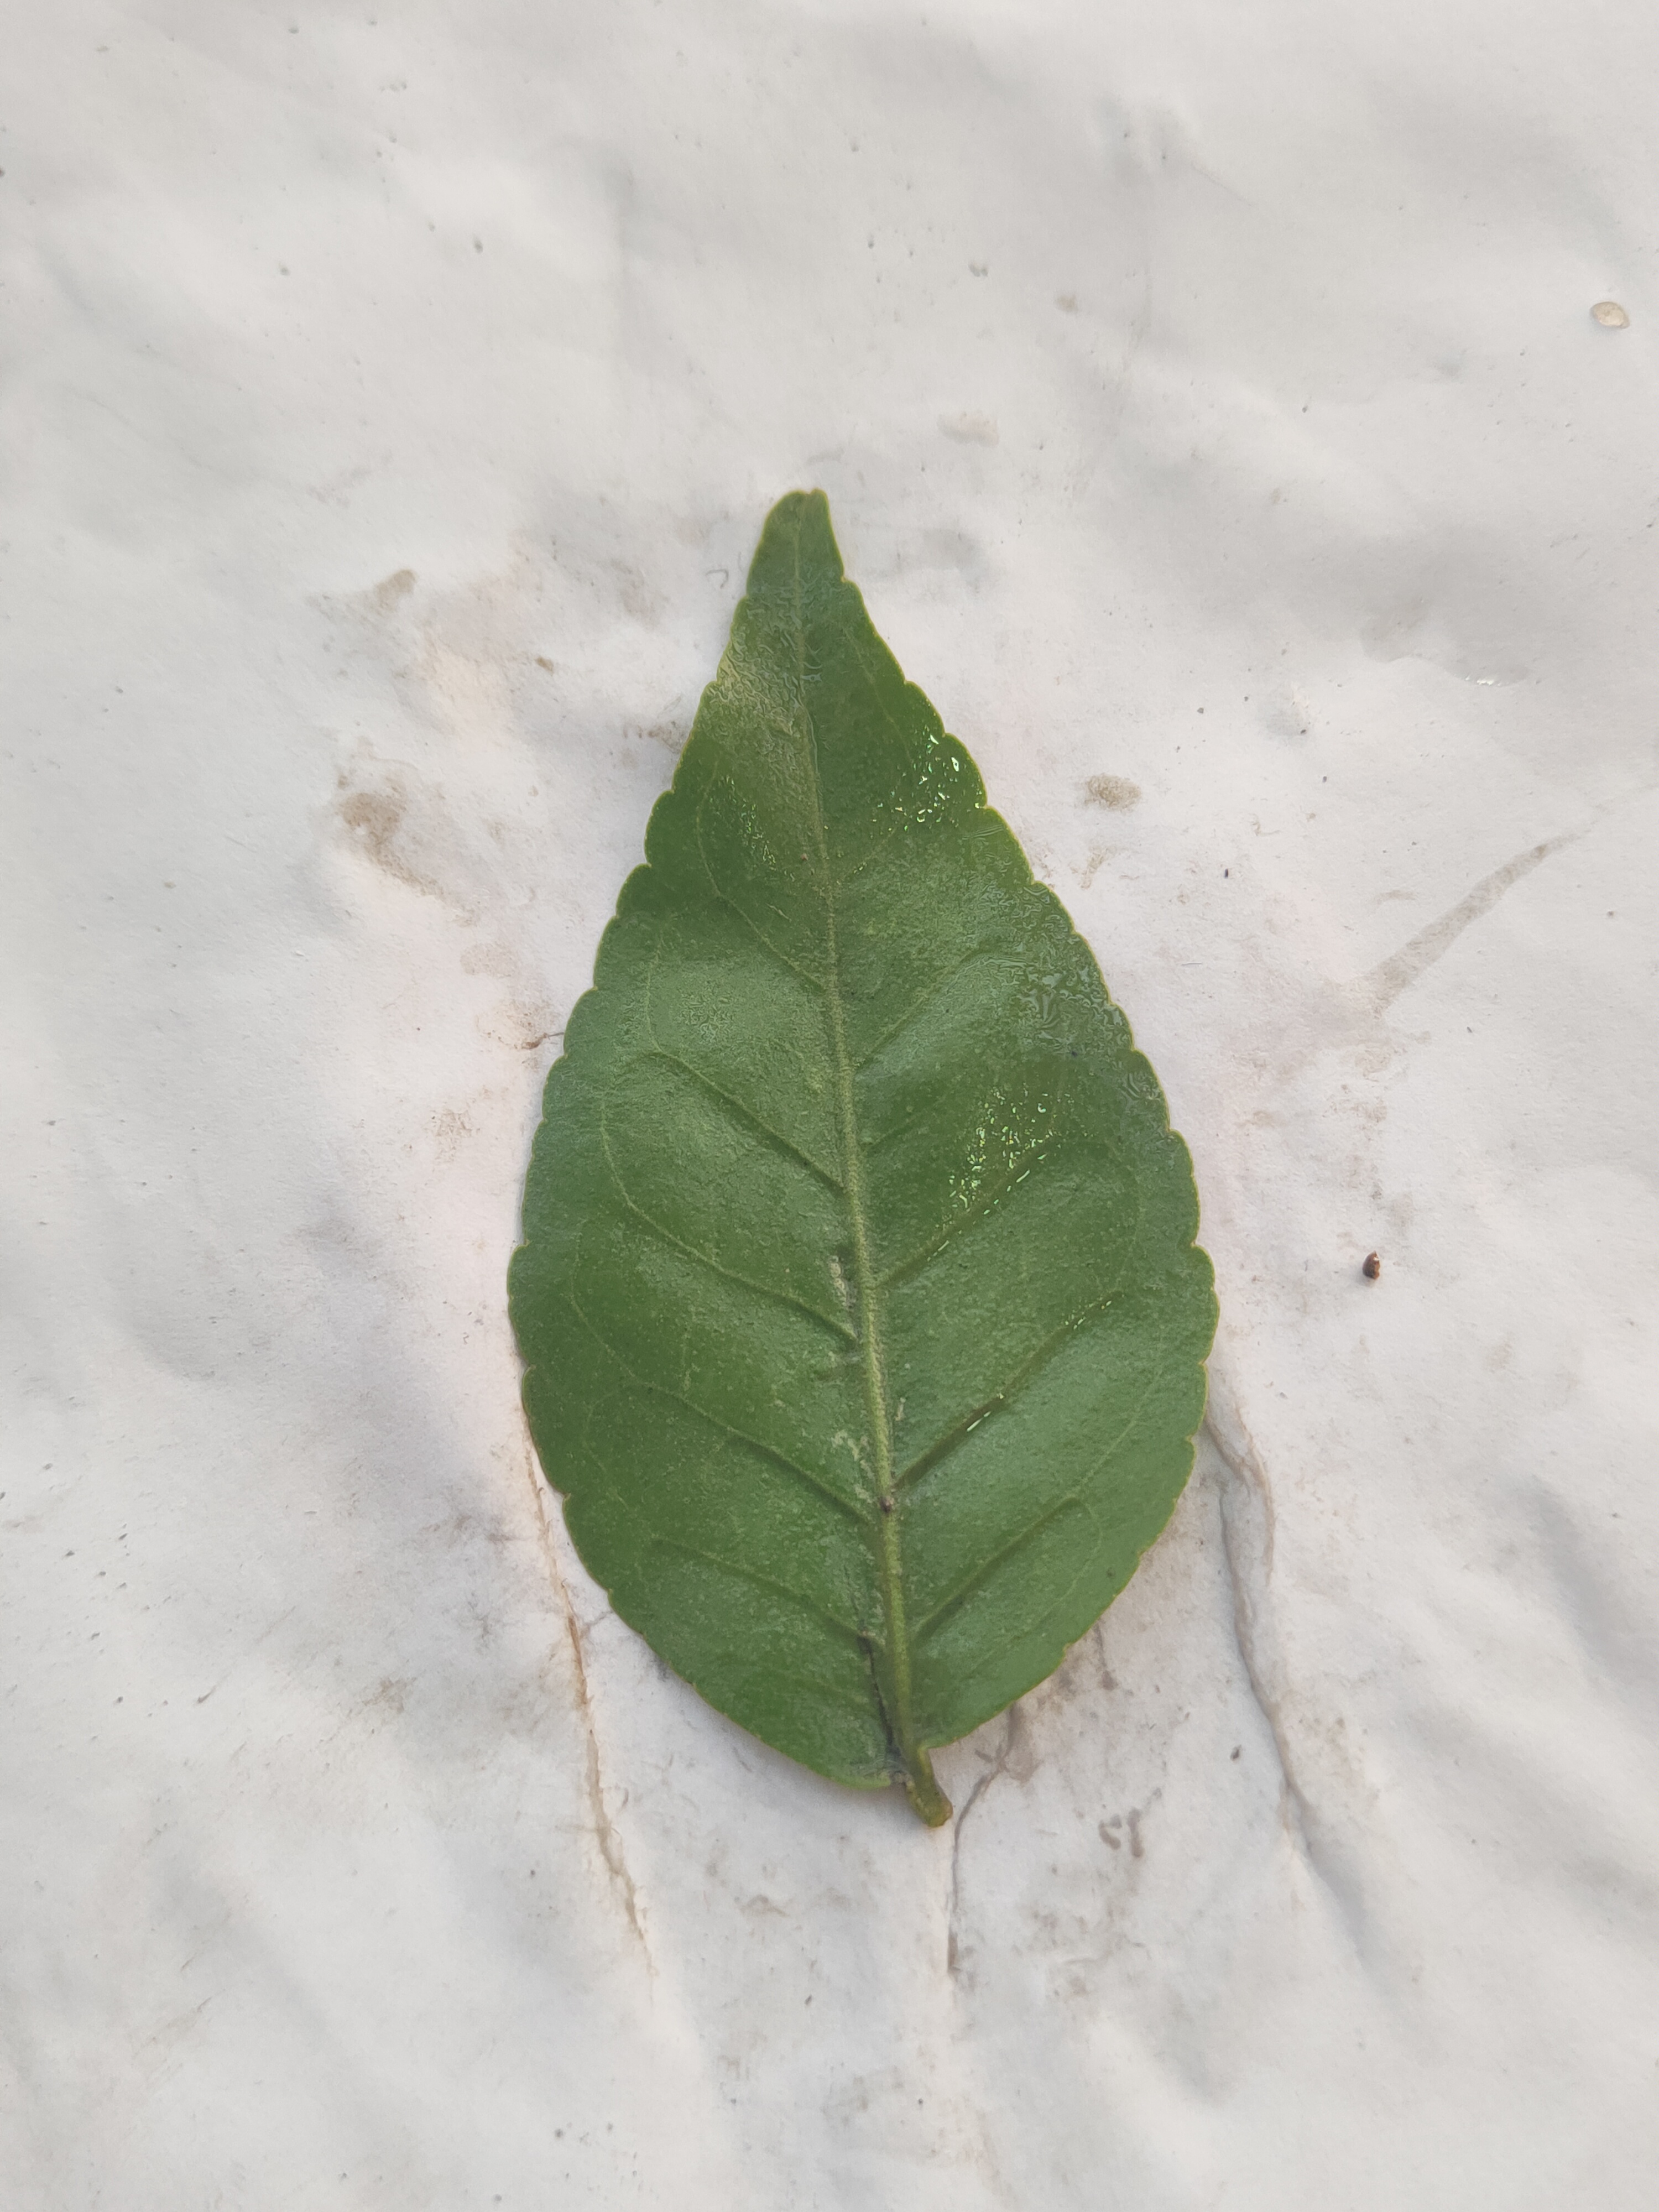
Leaf variety: Aegle marmelos